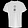
Label: T - shirt / top